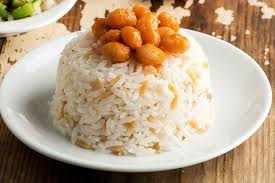
Yemek: pirinc_pilavi